Union–Miles Park

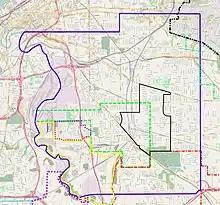
Newburgh Township (dark purple line), Union–Miles Park (black line), and other areas carved from the township.

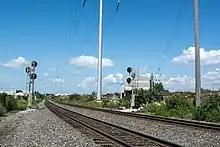
Cleveland & Pittsburgh Railroad tracks at Broadway Ave. and Jones Rd. in 2017.

For much of its early history, Newburgh Township rivaled Cleveland in size and importance. Newburgh was considered so much more important that it was more common for the public to say "Cleveland, the town six miles north of Newburgh" than the other way around. The neighborhood's first public school, later known as the Miles Park School, opened in 1818 near the corner of Miles and Broadway Avenues.